Rune Factory: A Fantasy Harvest Moon

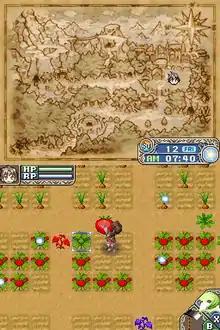
The main character, Raguna, tending to his field of crops. The world map is visible on the upper screen.

The protagonist, Raguna (whose name can be changed by the player), who had recently lost his memory, wanders into the town of Kardia. Starved and dehydrated, he collapses in front of the house of a farmer named Mist. Having no idea who he is, she discovers Raguna outside her home and feeds him. Afterwards, Mist offers Raguna a house on her land if he promises to work the farm. Raguna accepts, and this is where the game begins.